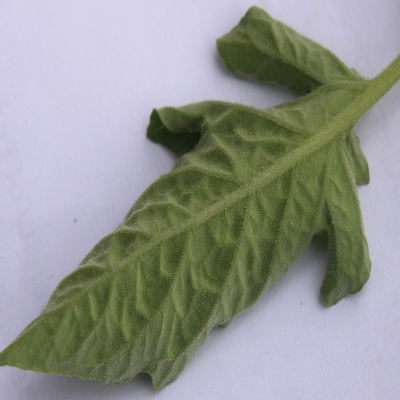
Crop: Tomato
Condition: leaf curl